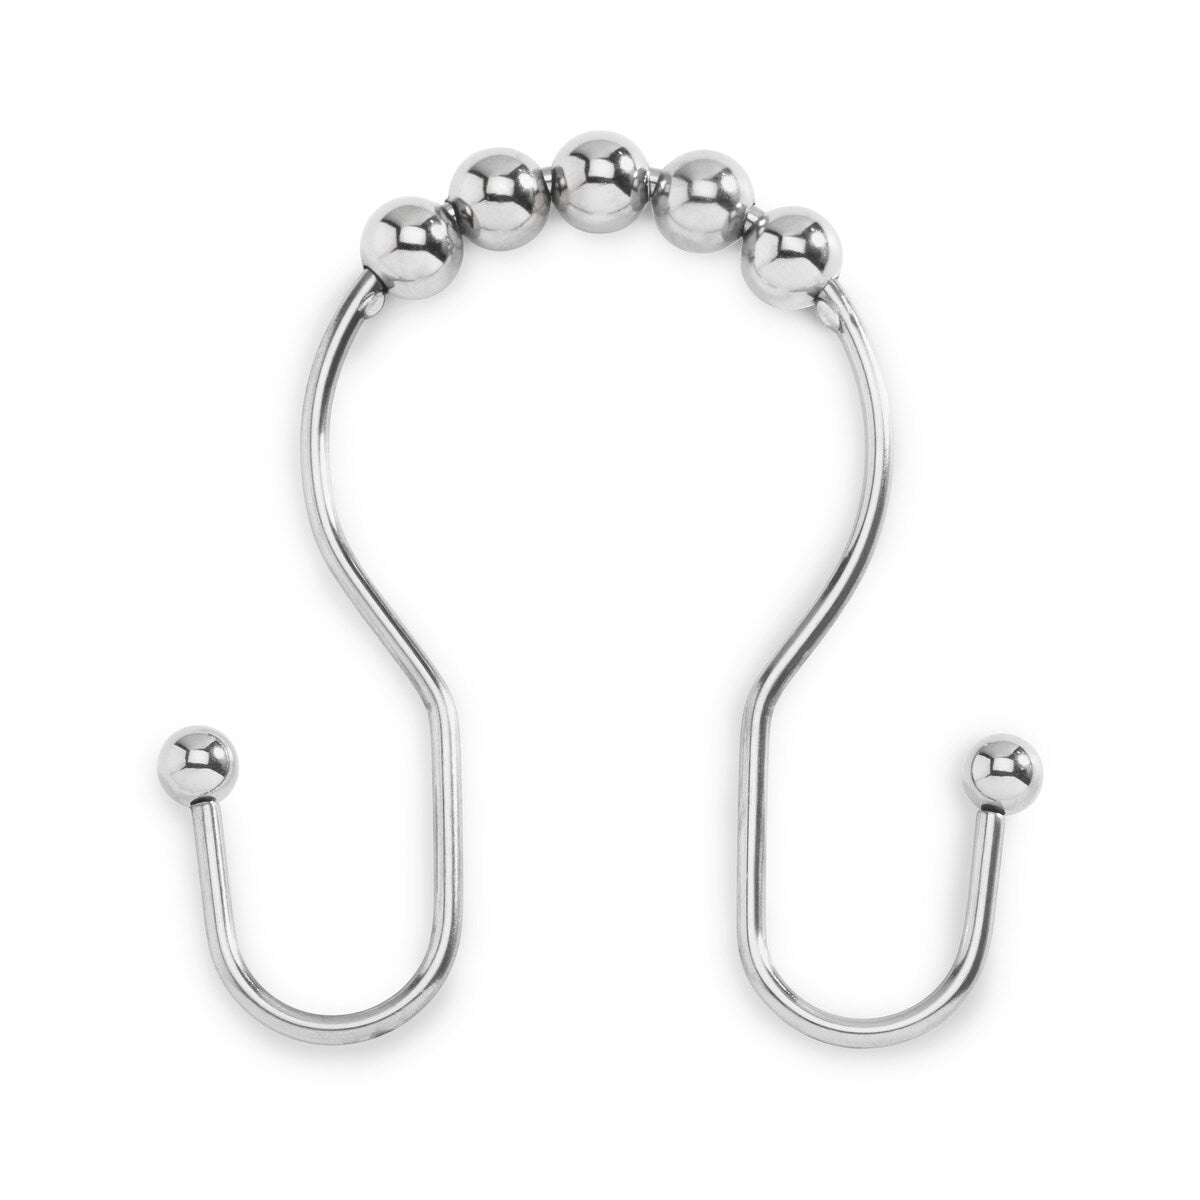
Whitmor Rust Proof Stainless Steel Double Side Shower Hooks, Set of 12 - Silver
Whitmor's Shower Curtain Hooks feature a smooth stainless steel finish. These hooks provide a smooth glode across the rod, eliminating snags. Made from durable stainless steel, they are rust-resistant and designed to hold heavy curtains with ease. No more worrying about your curtain slipping off the rings. The Double side hooks allows the shower curtain & liner t be replaced independently. The set of 12 hooks are perfect for 60' or 72' bathtubs. Whitmor is a 4th generation family-owned and operated business. Since 1946, Whitmor has been dedicated to bringing organization home by creating products that simplify everyday life. Ensuring that those products are built with integrity, value, and innovation is our commitment to you. And our promise is that we will always be here for you should you ever need us as we stand behind our product 100%. Whitmor customer service is available in English and Spanish Monday through Friday from 8 a.m. to 4:30 p.m. CST. Call us and we will gladly assist you in your language. You may contact Whitmor toll-free at 1-888-944-8667 or via email at help@whitmor.com.
Category: Home & Garden > Bathroom Accessories > Shower Curtain Rings